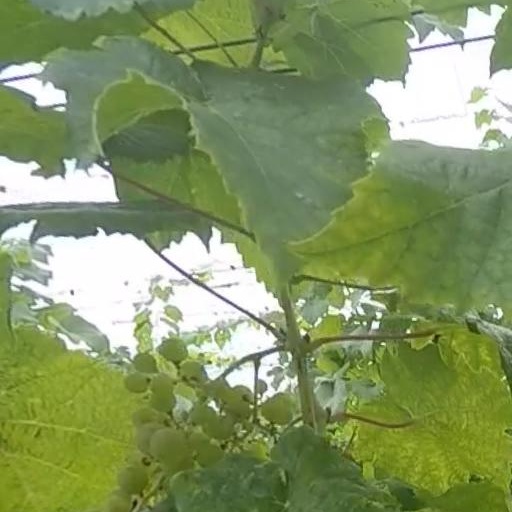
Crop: grape